Kepler-174

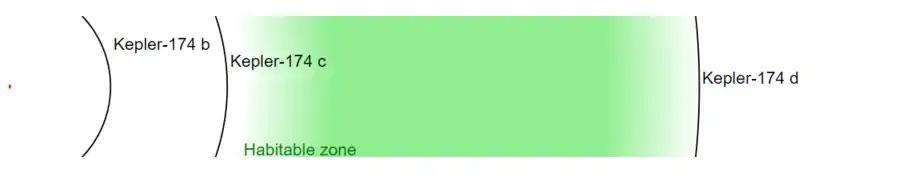
Kepler-174 habitable zone shown

The planet Kepler-174d is mentioned in the "" episode, . in which it is inhabited and is referred to as "quite beautiful".